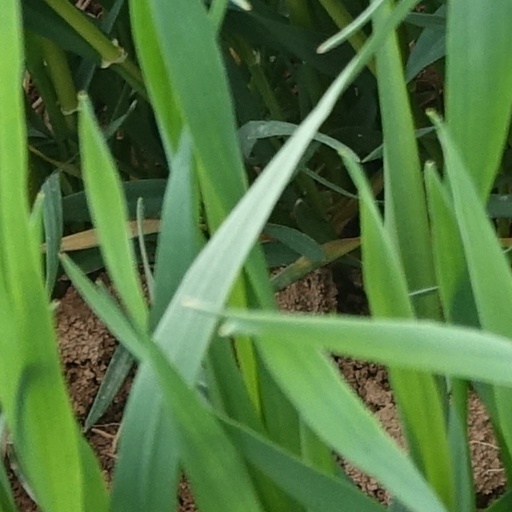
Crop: wheat